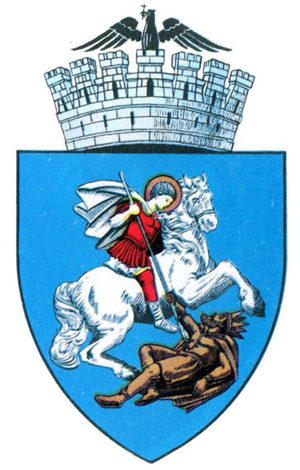
Craiova est une ville de Roumanie et le chef-lieu du județ de Dolj. Elle est située près de la rive gauche du Jiu, en Olténie centrale, à mi-chemin entre les Carpates méridionales et le Danube et à 184 km à l'ouest de Bucarest. Sa population s'élevait à 269 506 habitants en 2011.